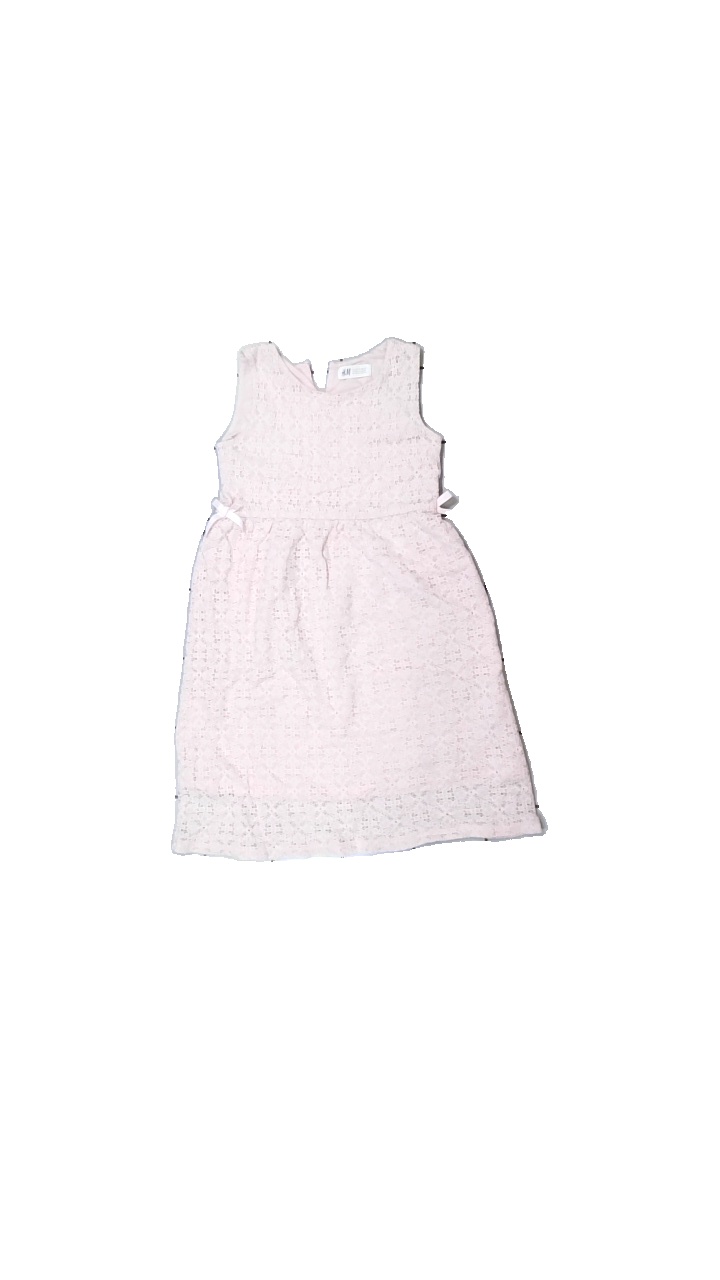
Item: Dress (Children)
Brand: H&m
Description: pink lace dress
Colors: Pink
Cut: Regular
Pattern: Lace
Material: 75% Cotton 25% Nylon
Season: All
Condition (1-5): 5
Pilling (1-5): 5
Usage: Reuse
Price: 50-100